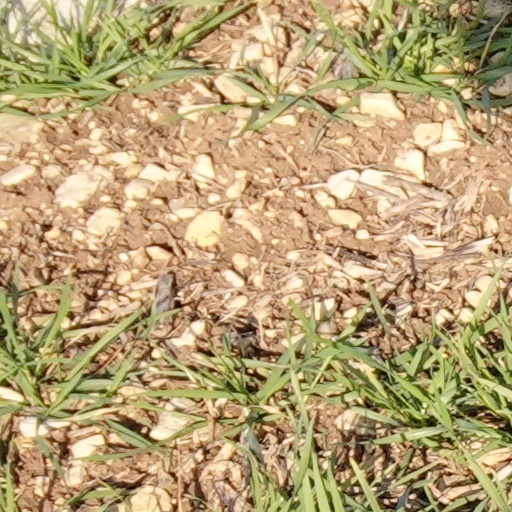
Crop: wheat